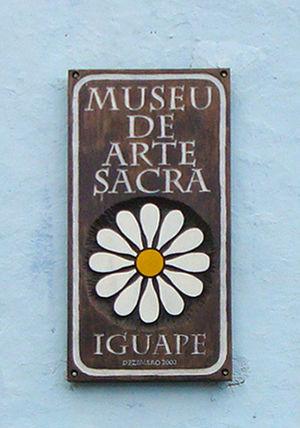
Iguape est une municipalité de l'État de São Paulo au Brésil. Sa population était estimée à 30 675 habitants en 2009. Elle s'étend sur 1 980,916 km².